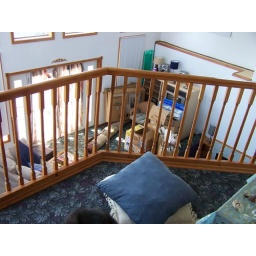
as I call it... it's ceiling is two stories high and windows all around from floor to ceiling.